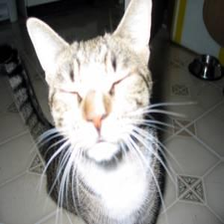
Species: cat
Breed: Bengal